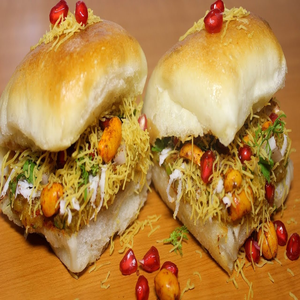
Dish: dabeli